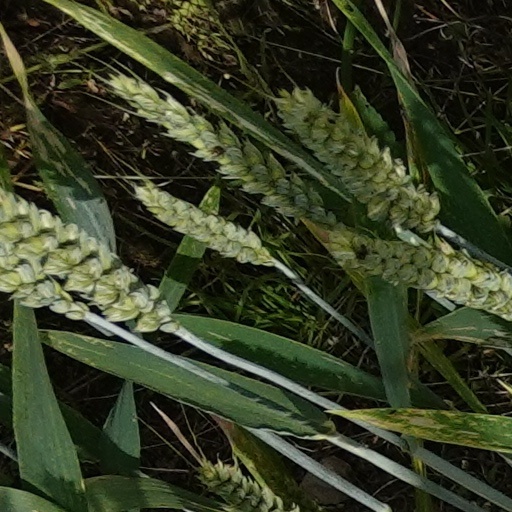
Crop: wheat